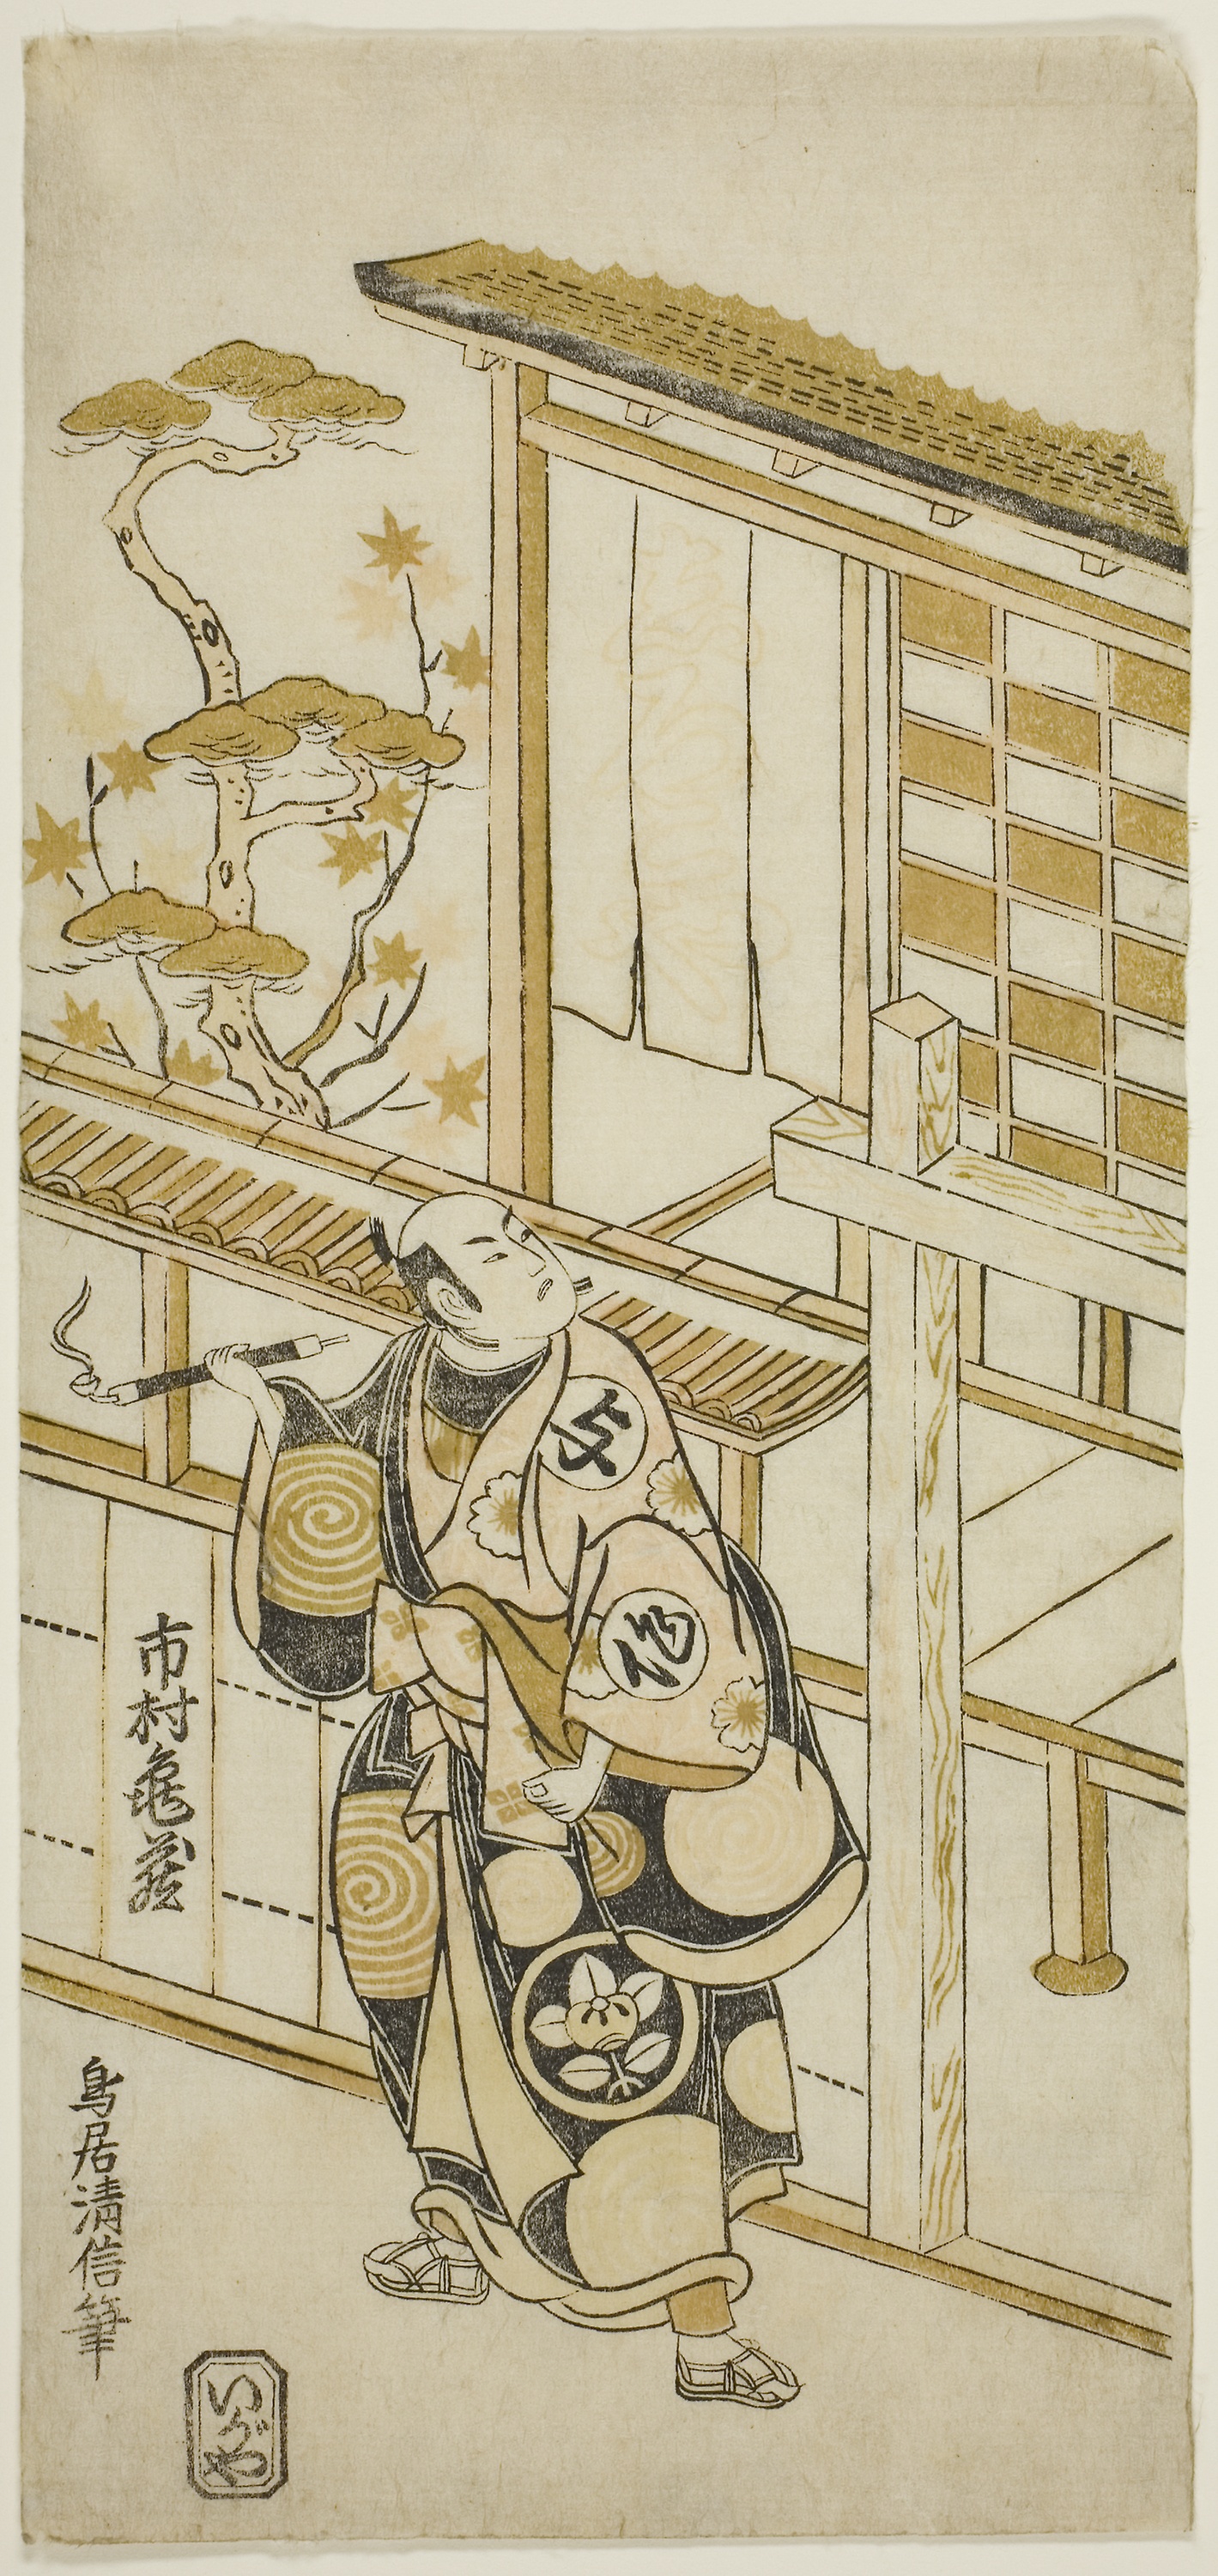
text, cartoon, illustration, art, drawing, fictional character